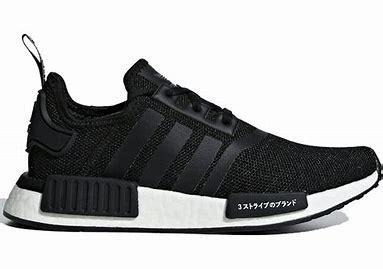
Brand: Adidas
Model: NMD_V3